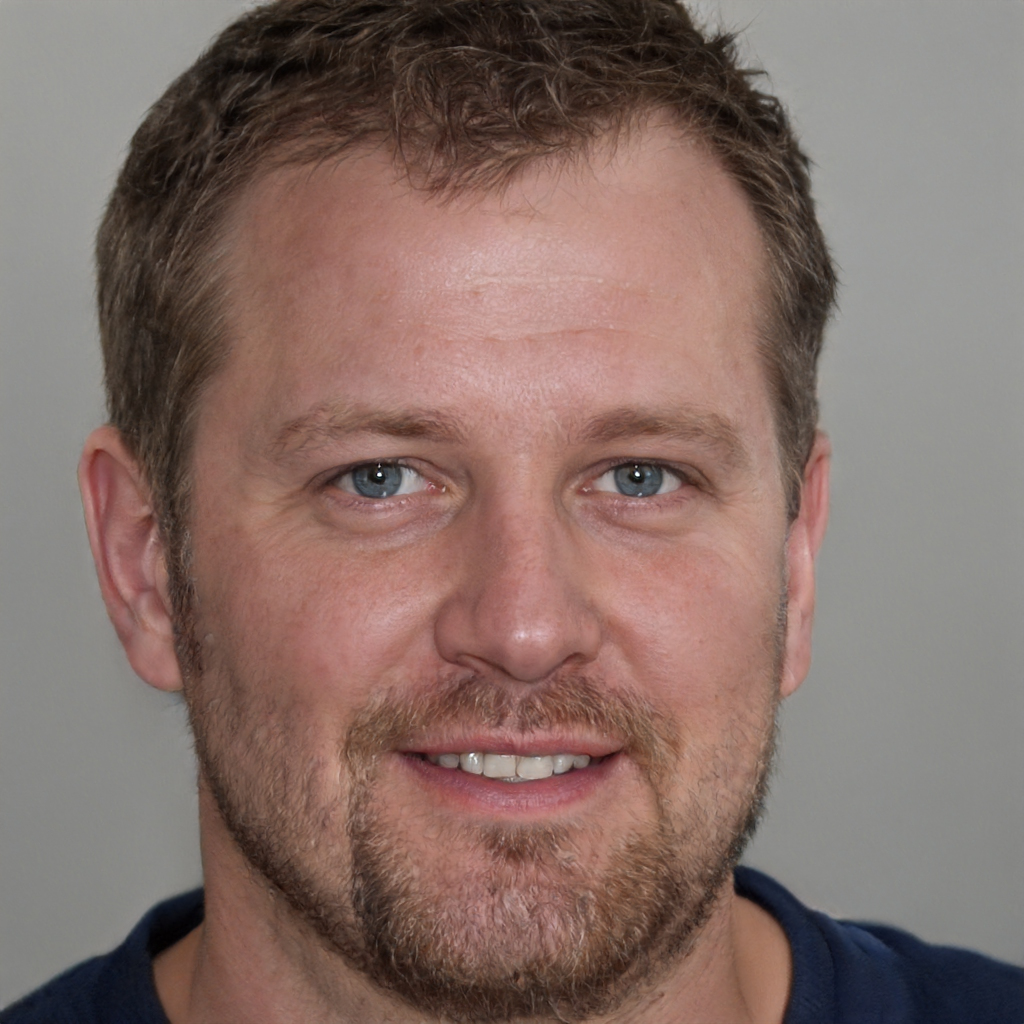
Label: No Watermark